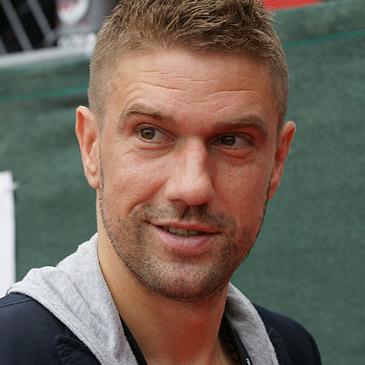
Age: 33